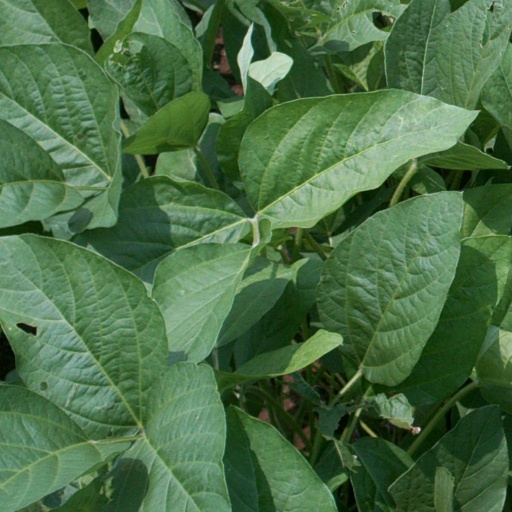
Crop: soybean